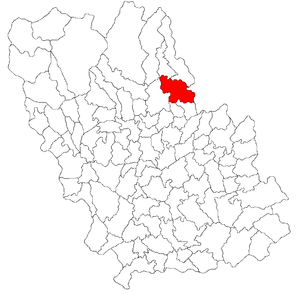
Posești est une commune roumaine du județ de Prahova, dans la région historique de Valachie et dans la région de développement du Sud.